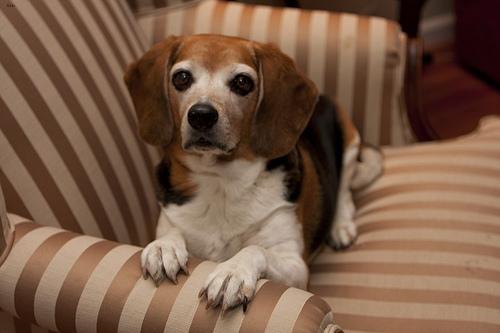
Breed: beagle